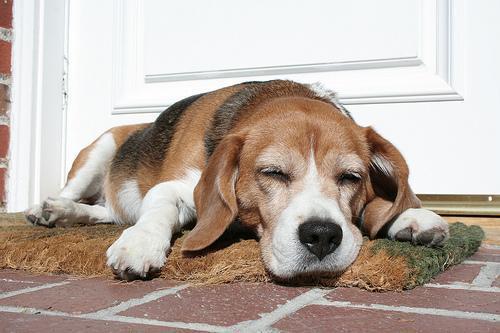
beagle